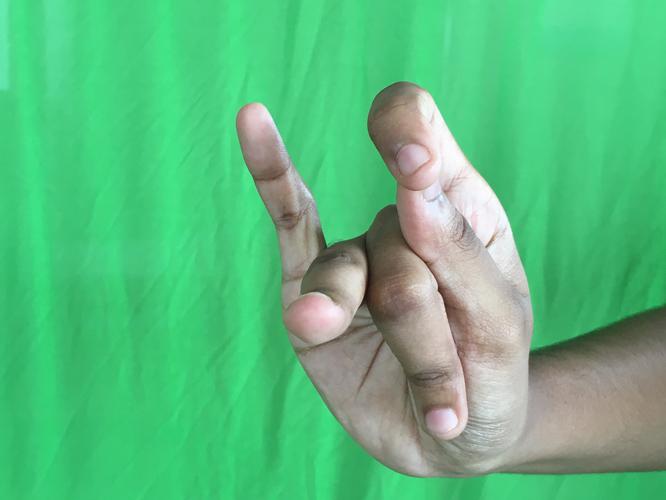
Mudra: Katakamukha_3
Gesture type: single_hand